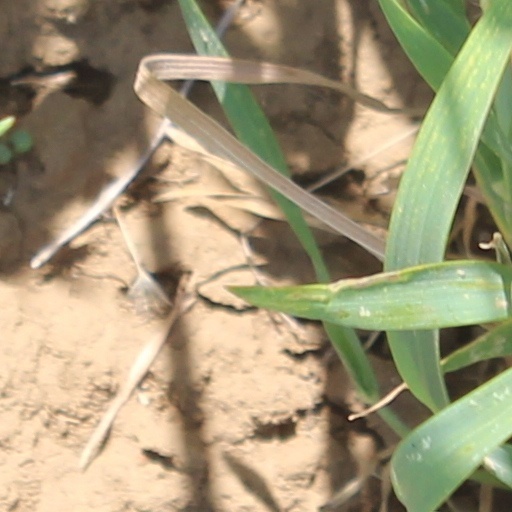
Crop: wheat